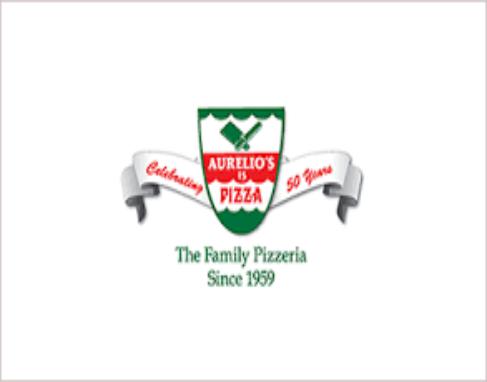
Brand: Aurelio's Pizza
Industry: Food